The Best of Secter and the Rest of Secter

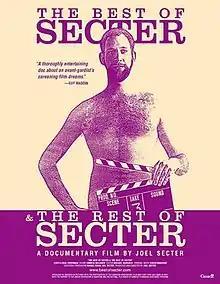
Film poster

The Best of Secter and the Rest of Secter is a Canadian documentary film, directed by Joel Secter and released in 2005. The film centres on Joel Secter's uncle, filmmaker David Secter, particularly but not exclusively on the impact of his 1965 film "Winter Kept Us Warm".